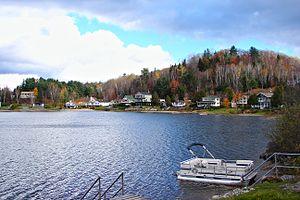
Lac-Simon est une municipalité du Québec située dans la MRC de Papineau en Outaouais.